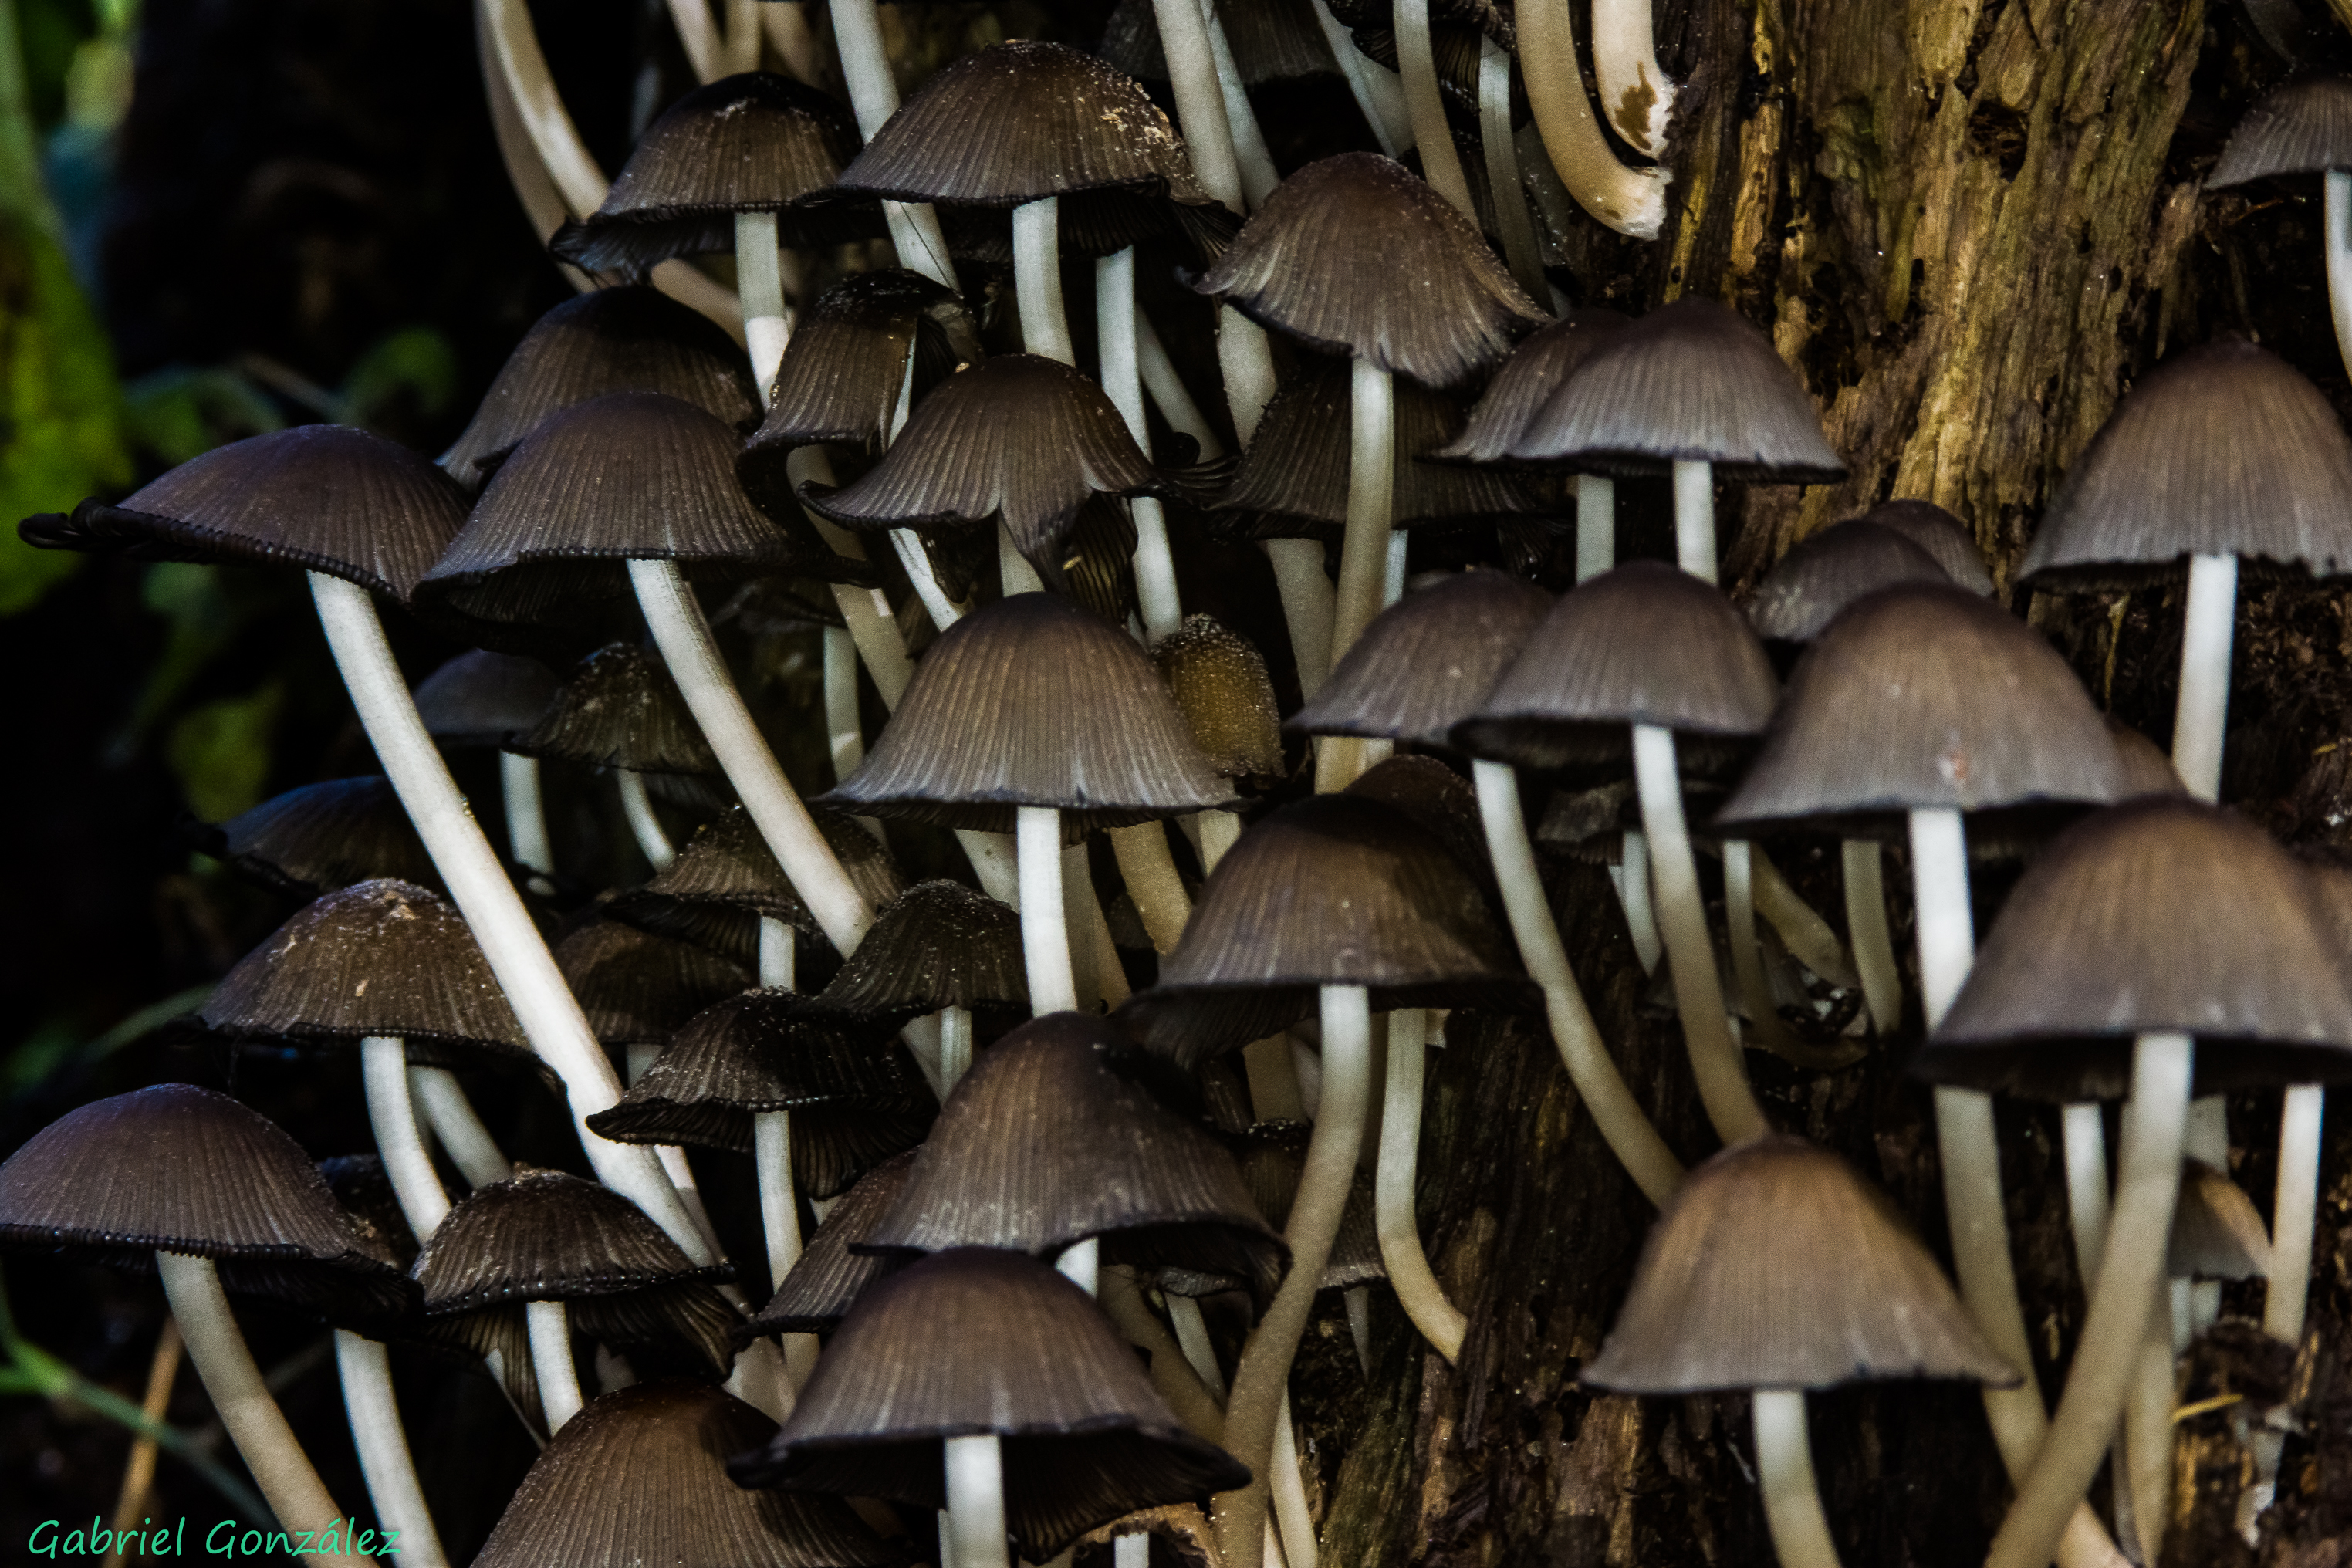
tree, nature, branch, wood, photo, macro, mushroom, fungus, mushrooms, naturaleza, setas, tamron90mm, a77, g, ggl1, gaby1, xovesphoto, sonya77, gphoto, xelodegalicia, gabrielcoru a, oyster mushroom